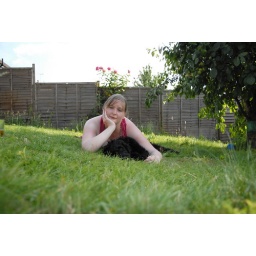
Mojo, a hearing dog for the deaf puppy in training. 12 weeks old and staying with us for the weekend.